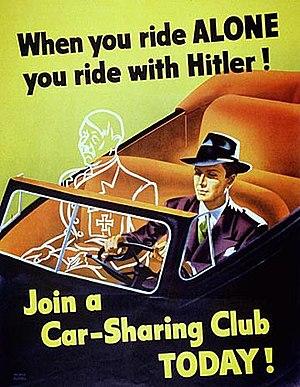
Image du gouvernement des États-Unis durant la Seconde Guerre mondiale. Provenant d'archive.org
Le covoiturage est l'utilisation conjointe et organisée d'une voiture automobile, par un conducteur non professionnel et un ou plusieurs tiers passagers, dans le but d'effectuer un trajet commun.